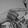
ASL letter: G